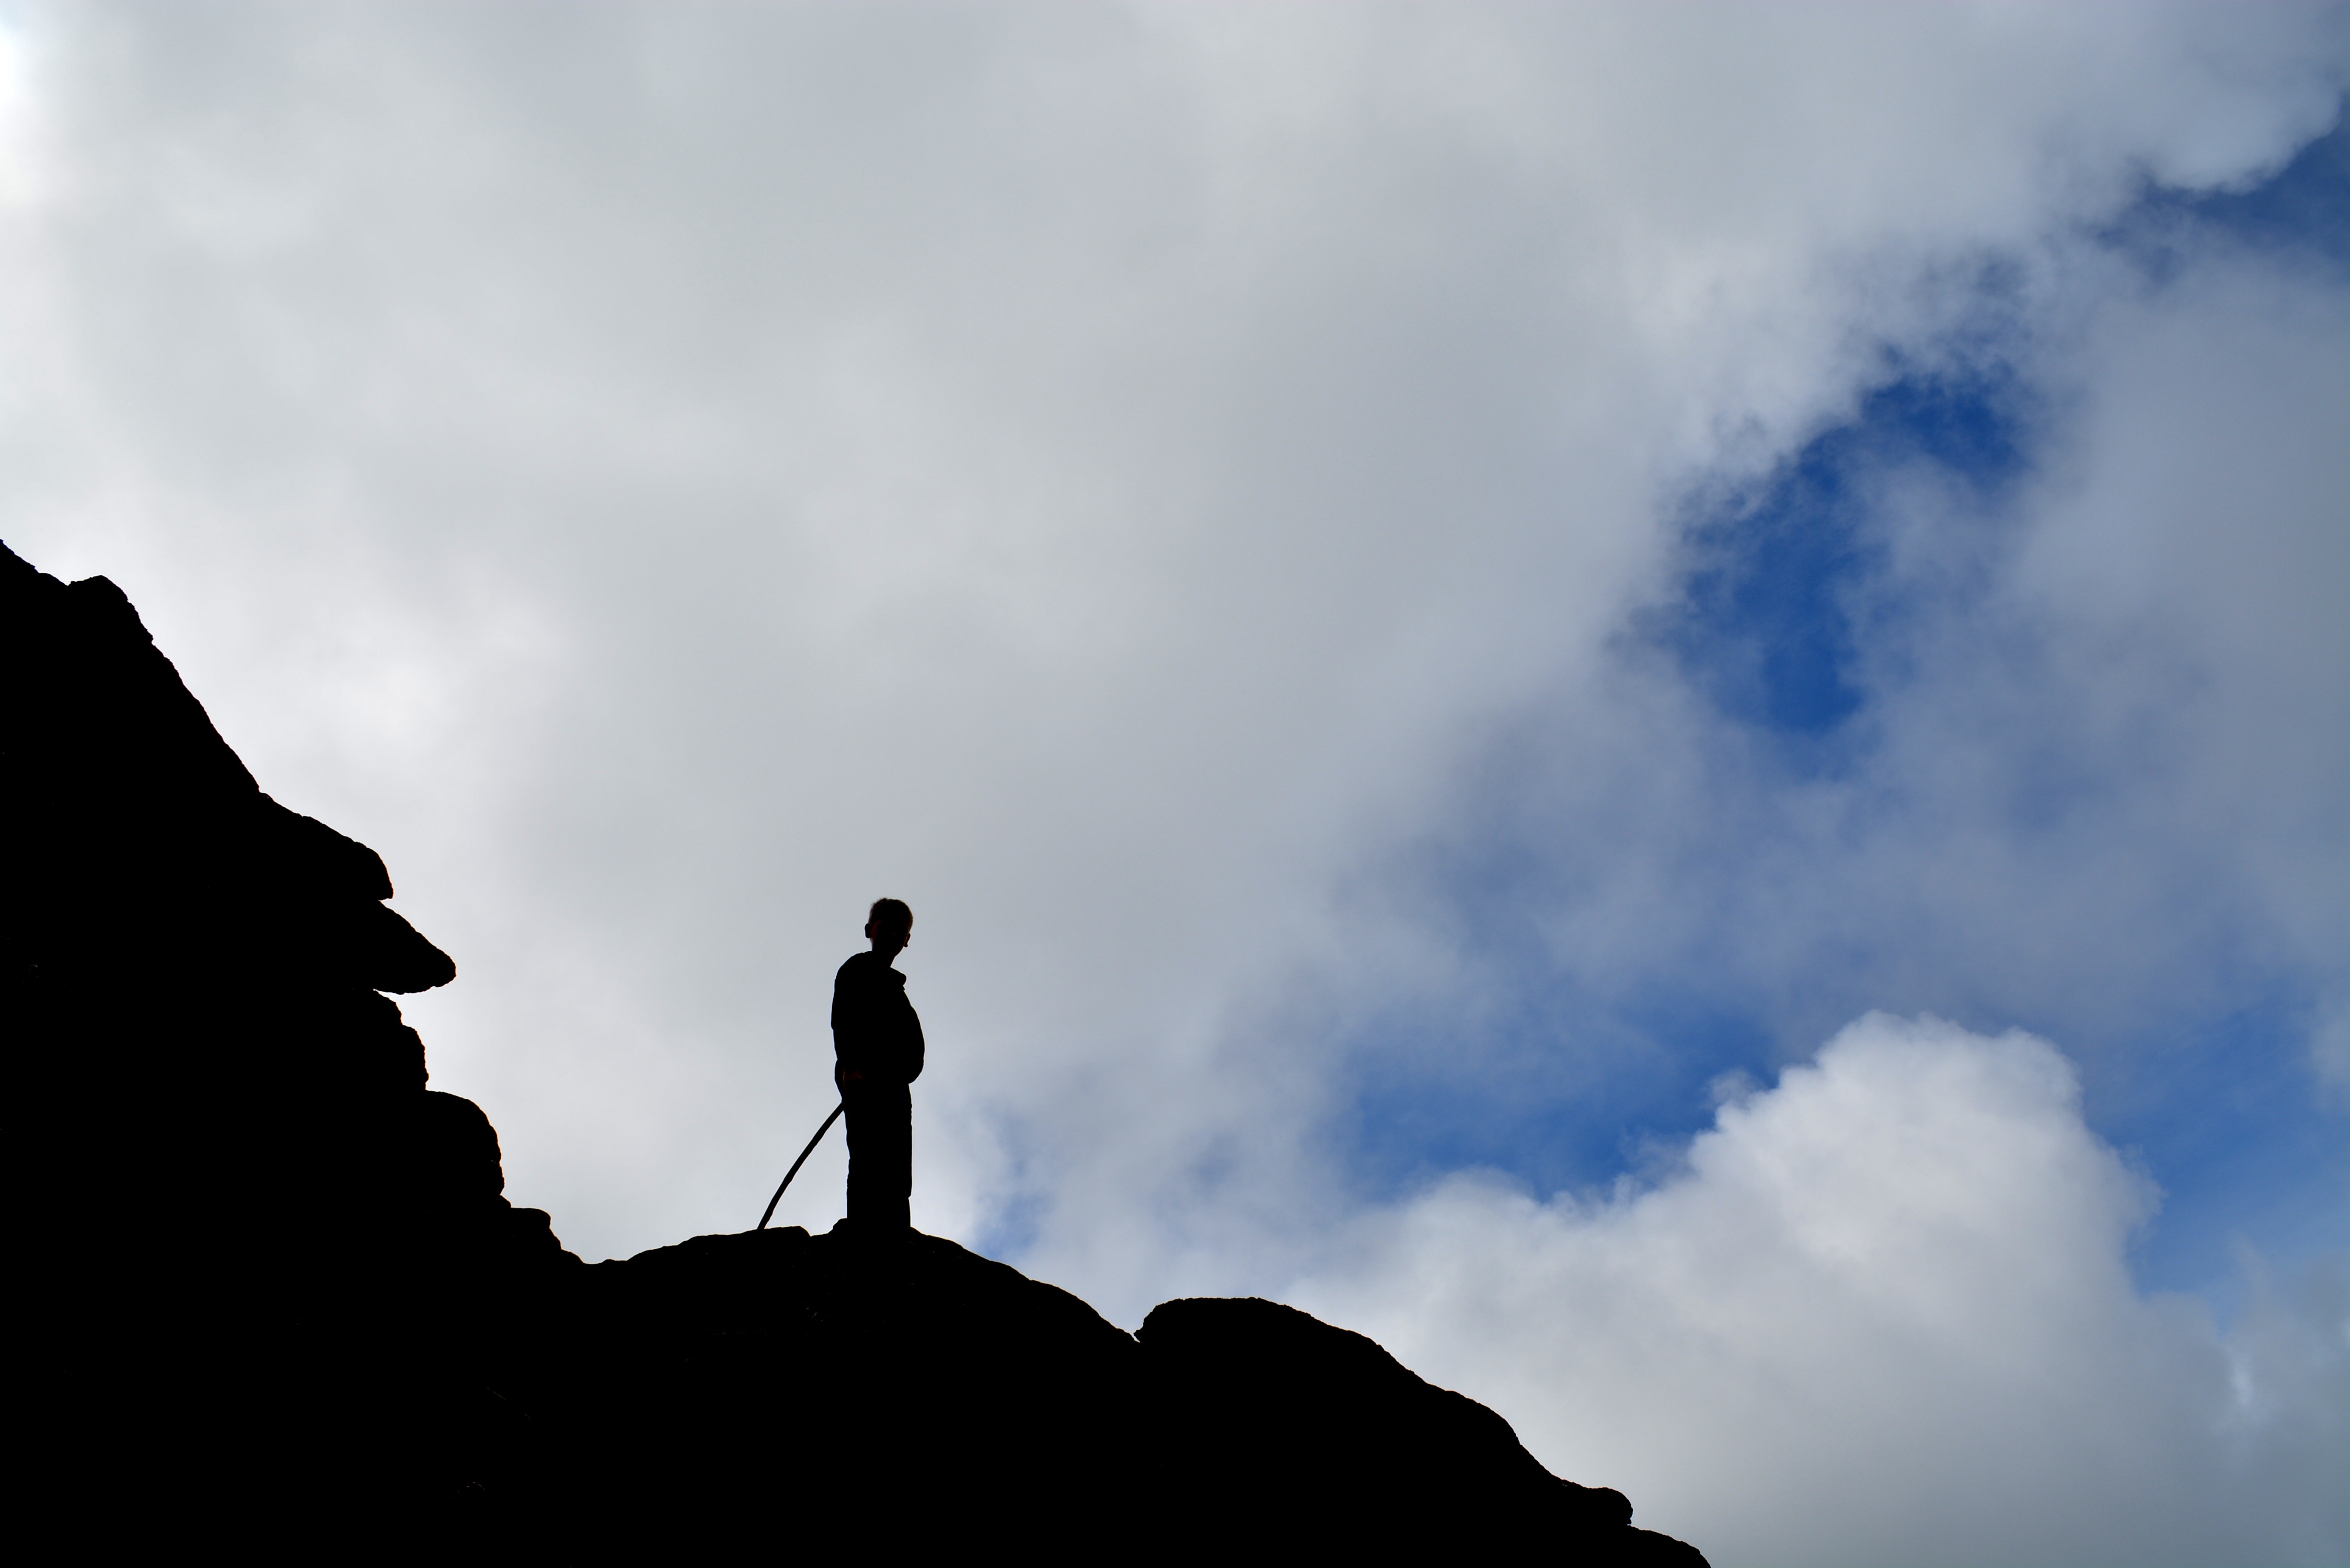
horizon, silhouette, mountain, cloud, sky, hiking, sunlight, hill, blue, clouds, children, meteorological phenomenon, atmospheric phenomenon, atmosphere of earth